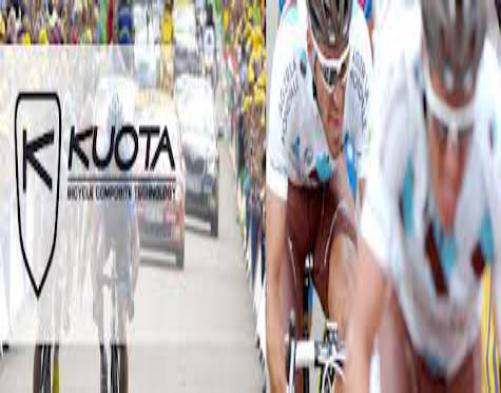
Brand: Kuota
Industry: Transportation